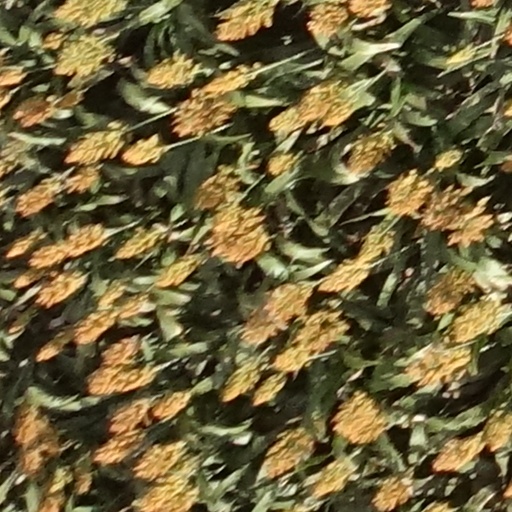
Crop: sorghum